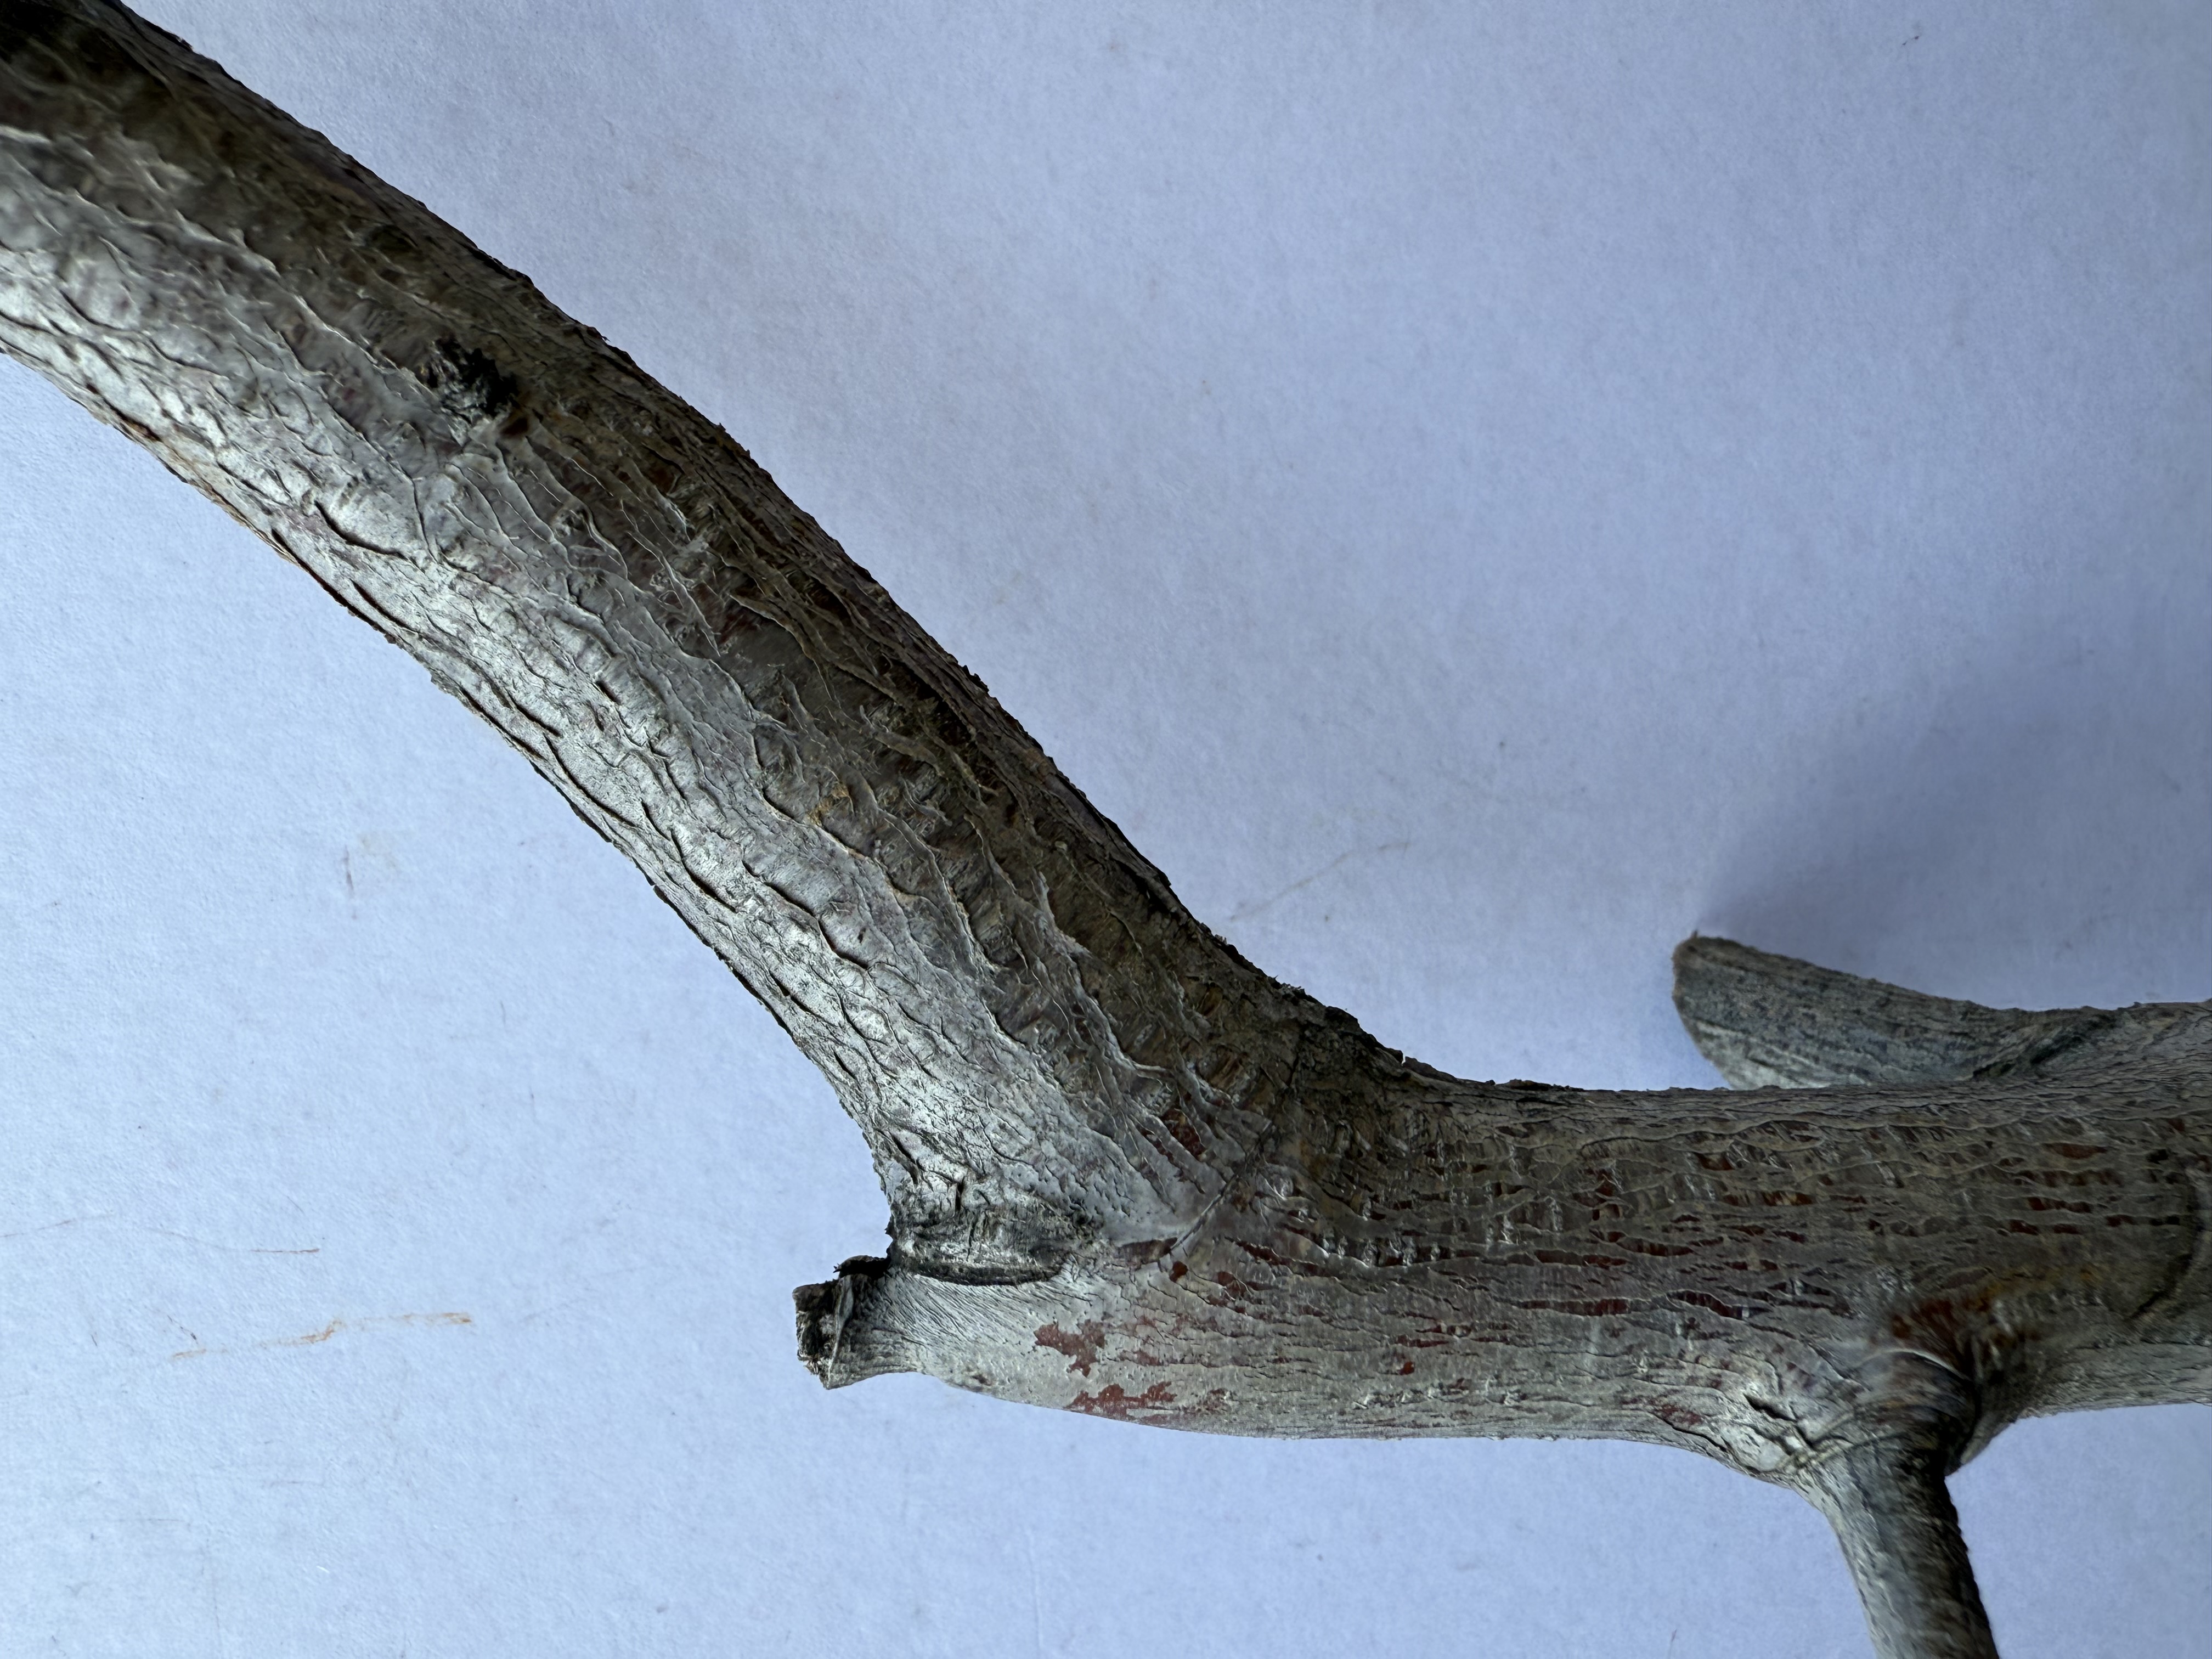
Variety: Red Haven Peach